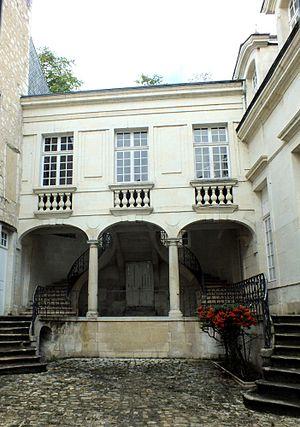
Cet hôtel particulier de la fin du 17e siècle remarquable par son escalier double aurait servi de résidence au gouverneur du château de Chinon.
Chinon est une commune française située dans le département d'Indre-et-Loire, en région Centre-Val de Loire. C'est l'une des deux sous-préfectures d’Indre-et-Loire. Ses habitants s’appellent les Chinonais.